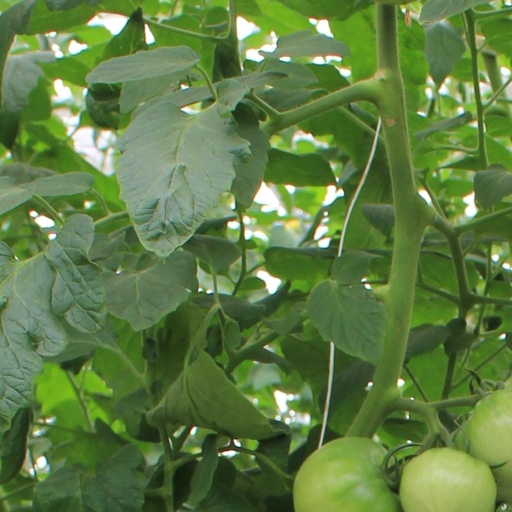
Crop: tomato